Digital Control Bus

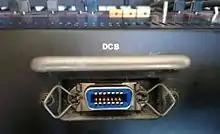
DCB Interface

DCB (Digital Control Bus, Digital Connection Bus or Digital Communication Bus in some sources) was a proprietary data interchange interface by Roland Corporation, developed in 1981 and introduced in 1982 in their Roland Juno-60 and Roland Jupiter-8 products. DCB functions were basically the same as MIDI, but unlike MIDI (which is capable of transmitting a wide array of information), DCB could provide note on/off, program change and VCF/VCA control only. DCB-to-MIDI adapters were produced for a number of early Roland products. The DCB interface was made in 2 variants, the earlier one used 20-pin sockets and cables, later switching to the 14-pin Amphenol DDK connector vaguely resembling a parallel port.